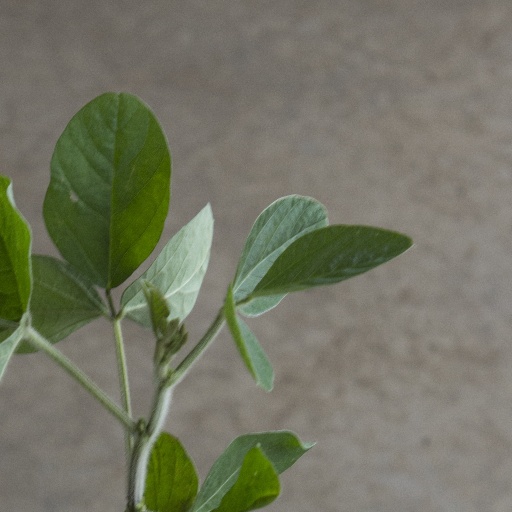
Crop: soybean